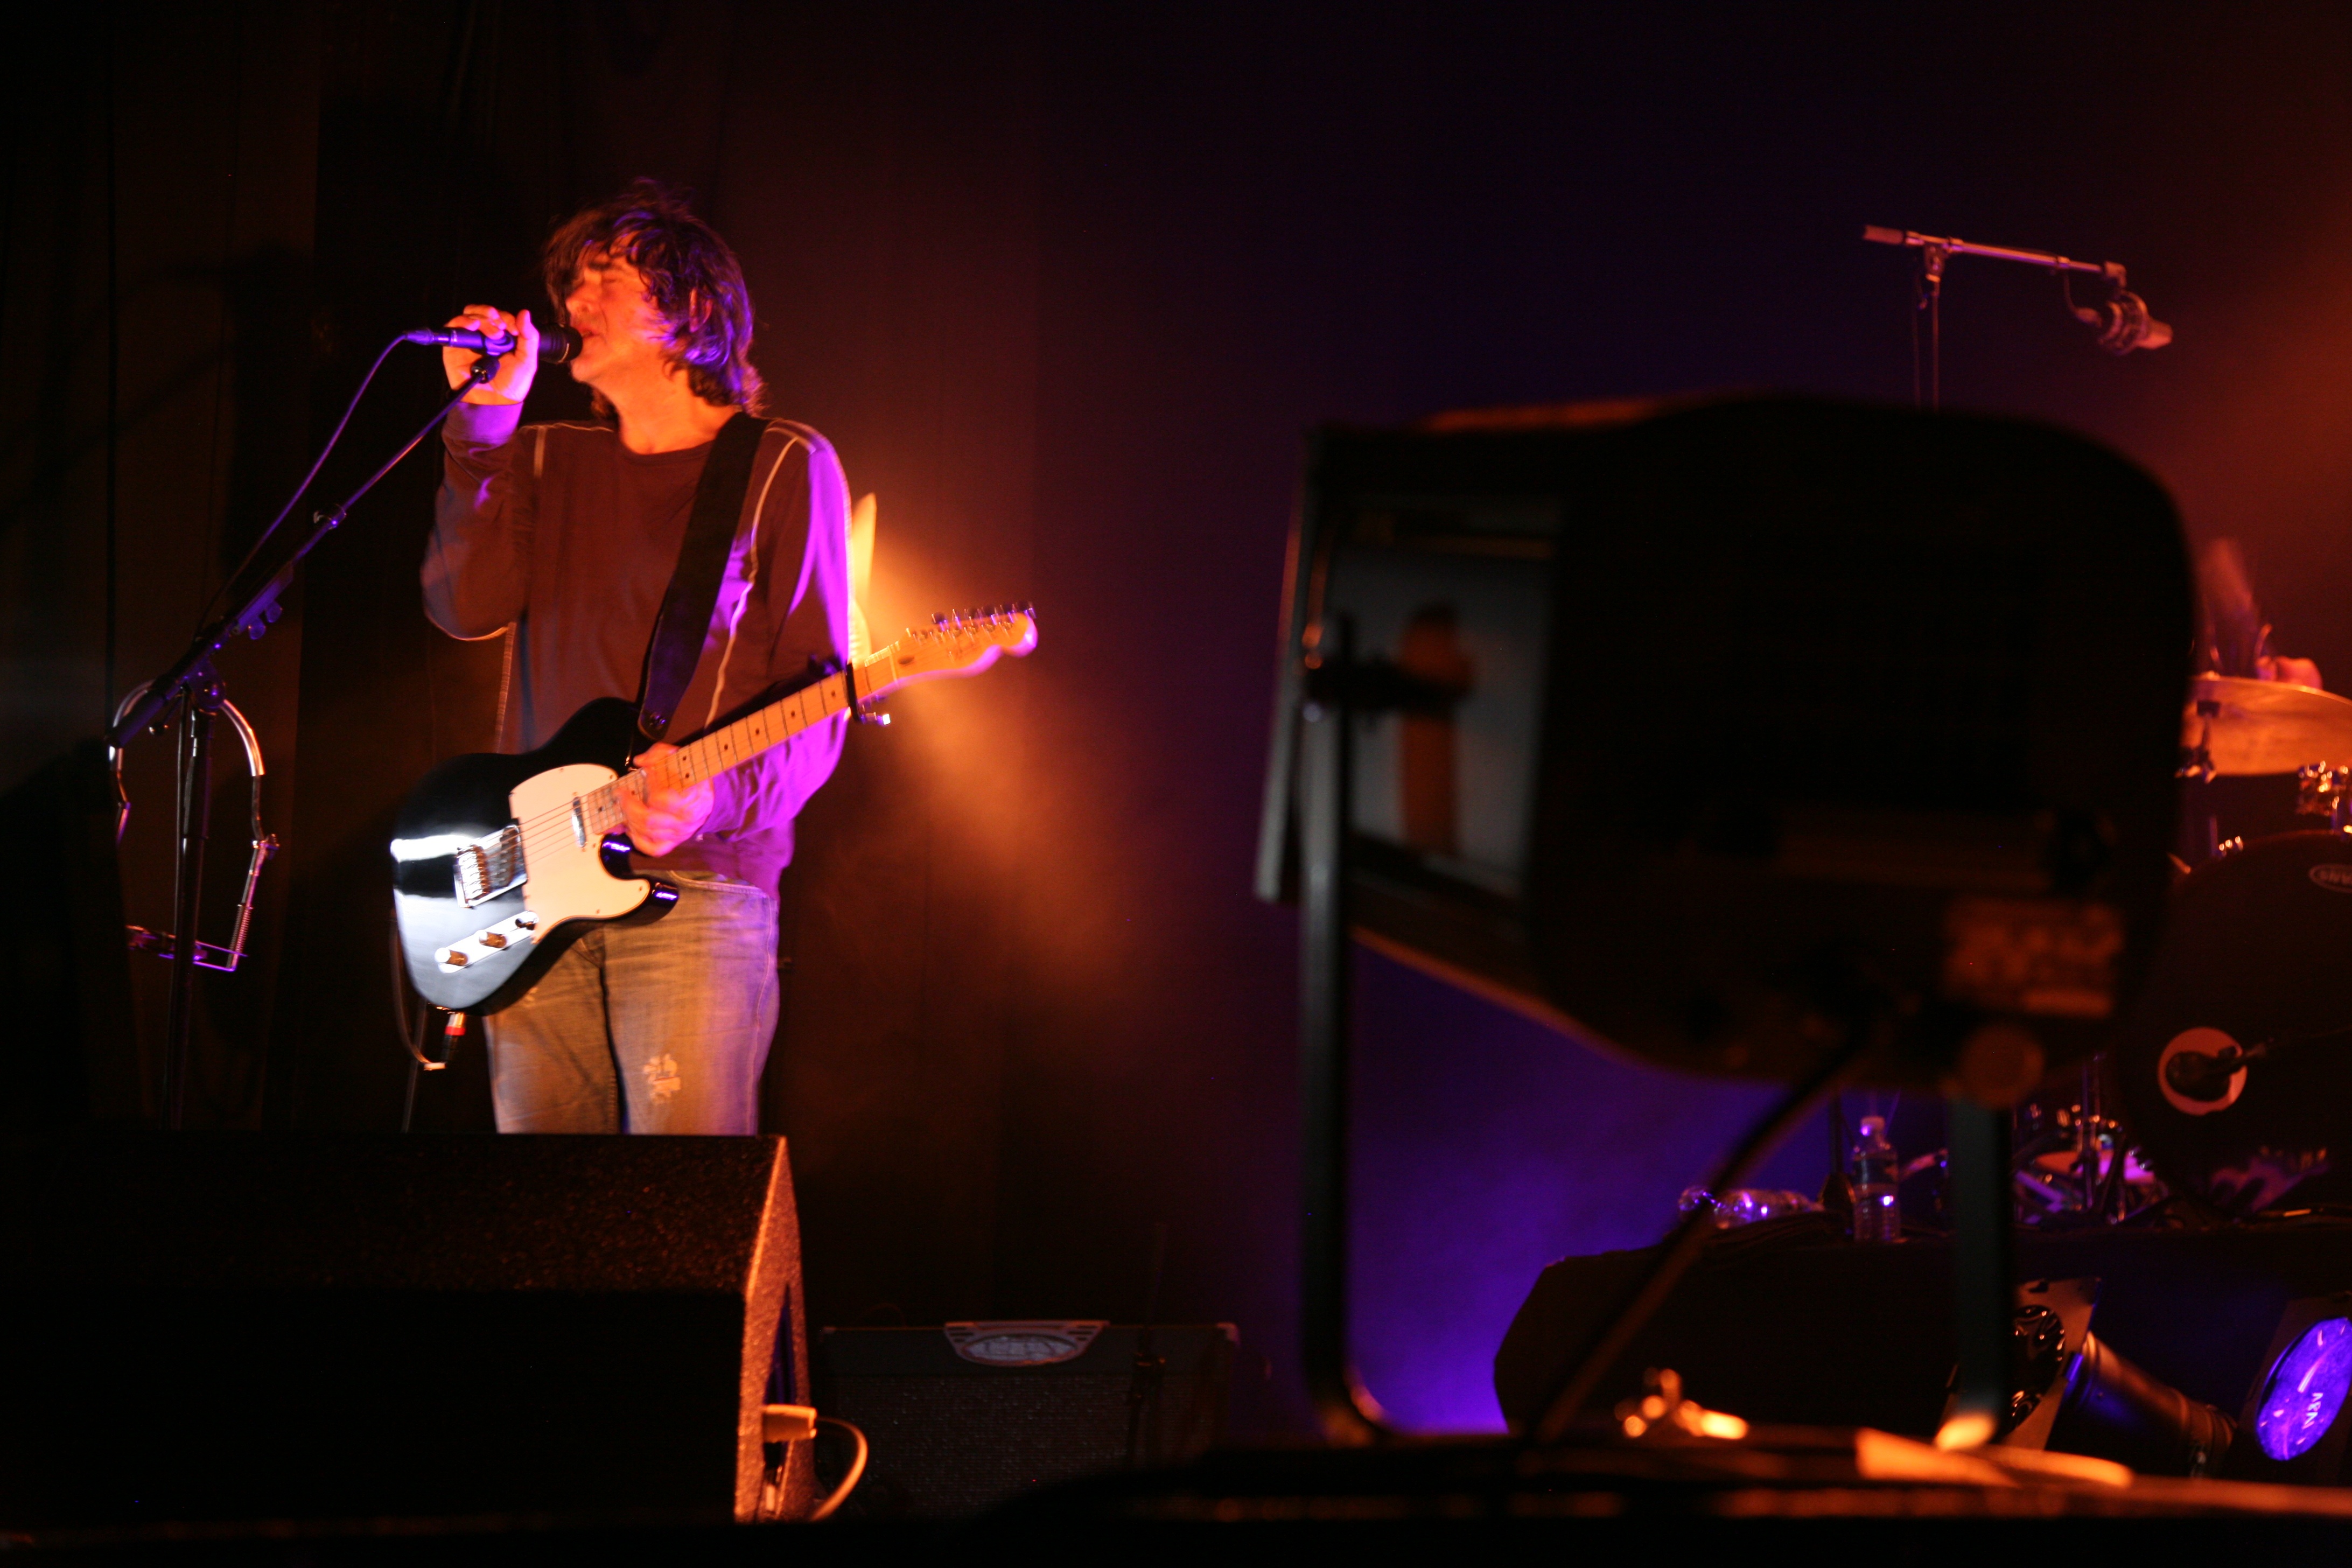
music, concert, musician, performance art, stage, performance, event, guitarist, entertainment, murat, jeanlouismurat, villierssurmarne, festivaldemarne, fredjimenez, stephanereynaud, brunoclavaizolle, performing arts, rock concert, musical theatre